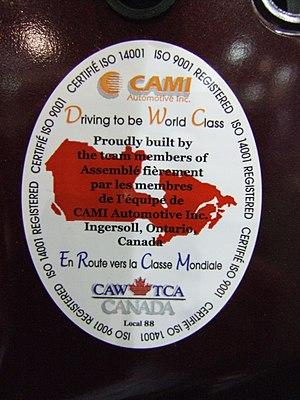
CAMI Automotive est un constructeur automobile de la société mère General Motors produit en 1986.